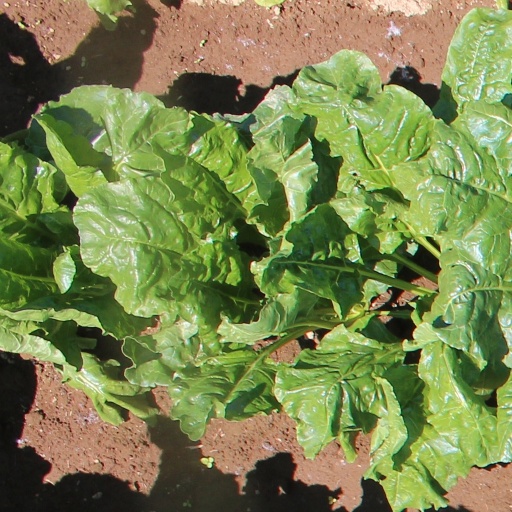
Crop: sugar beet